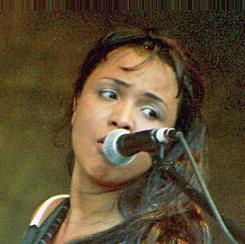
Age: 32